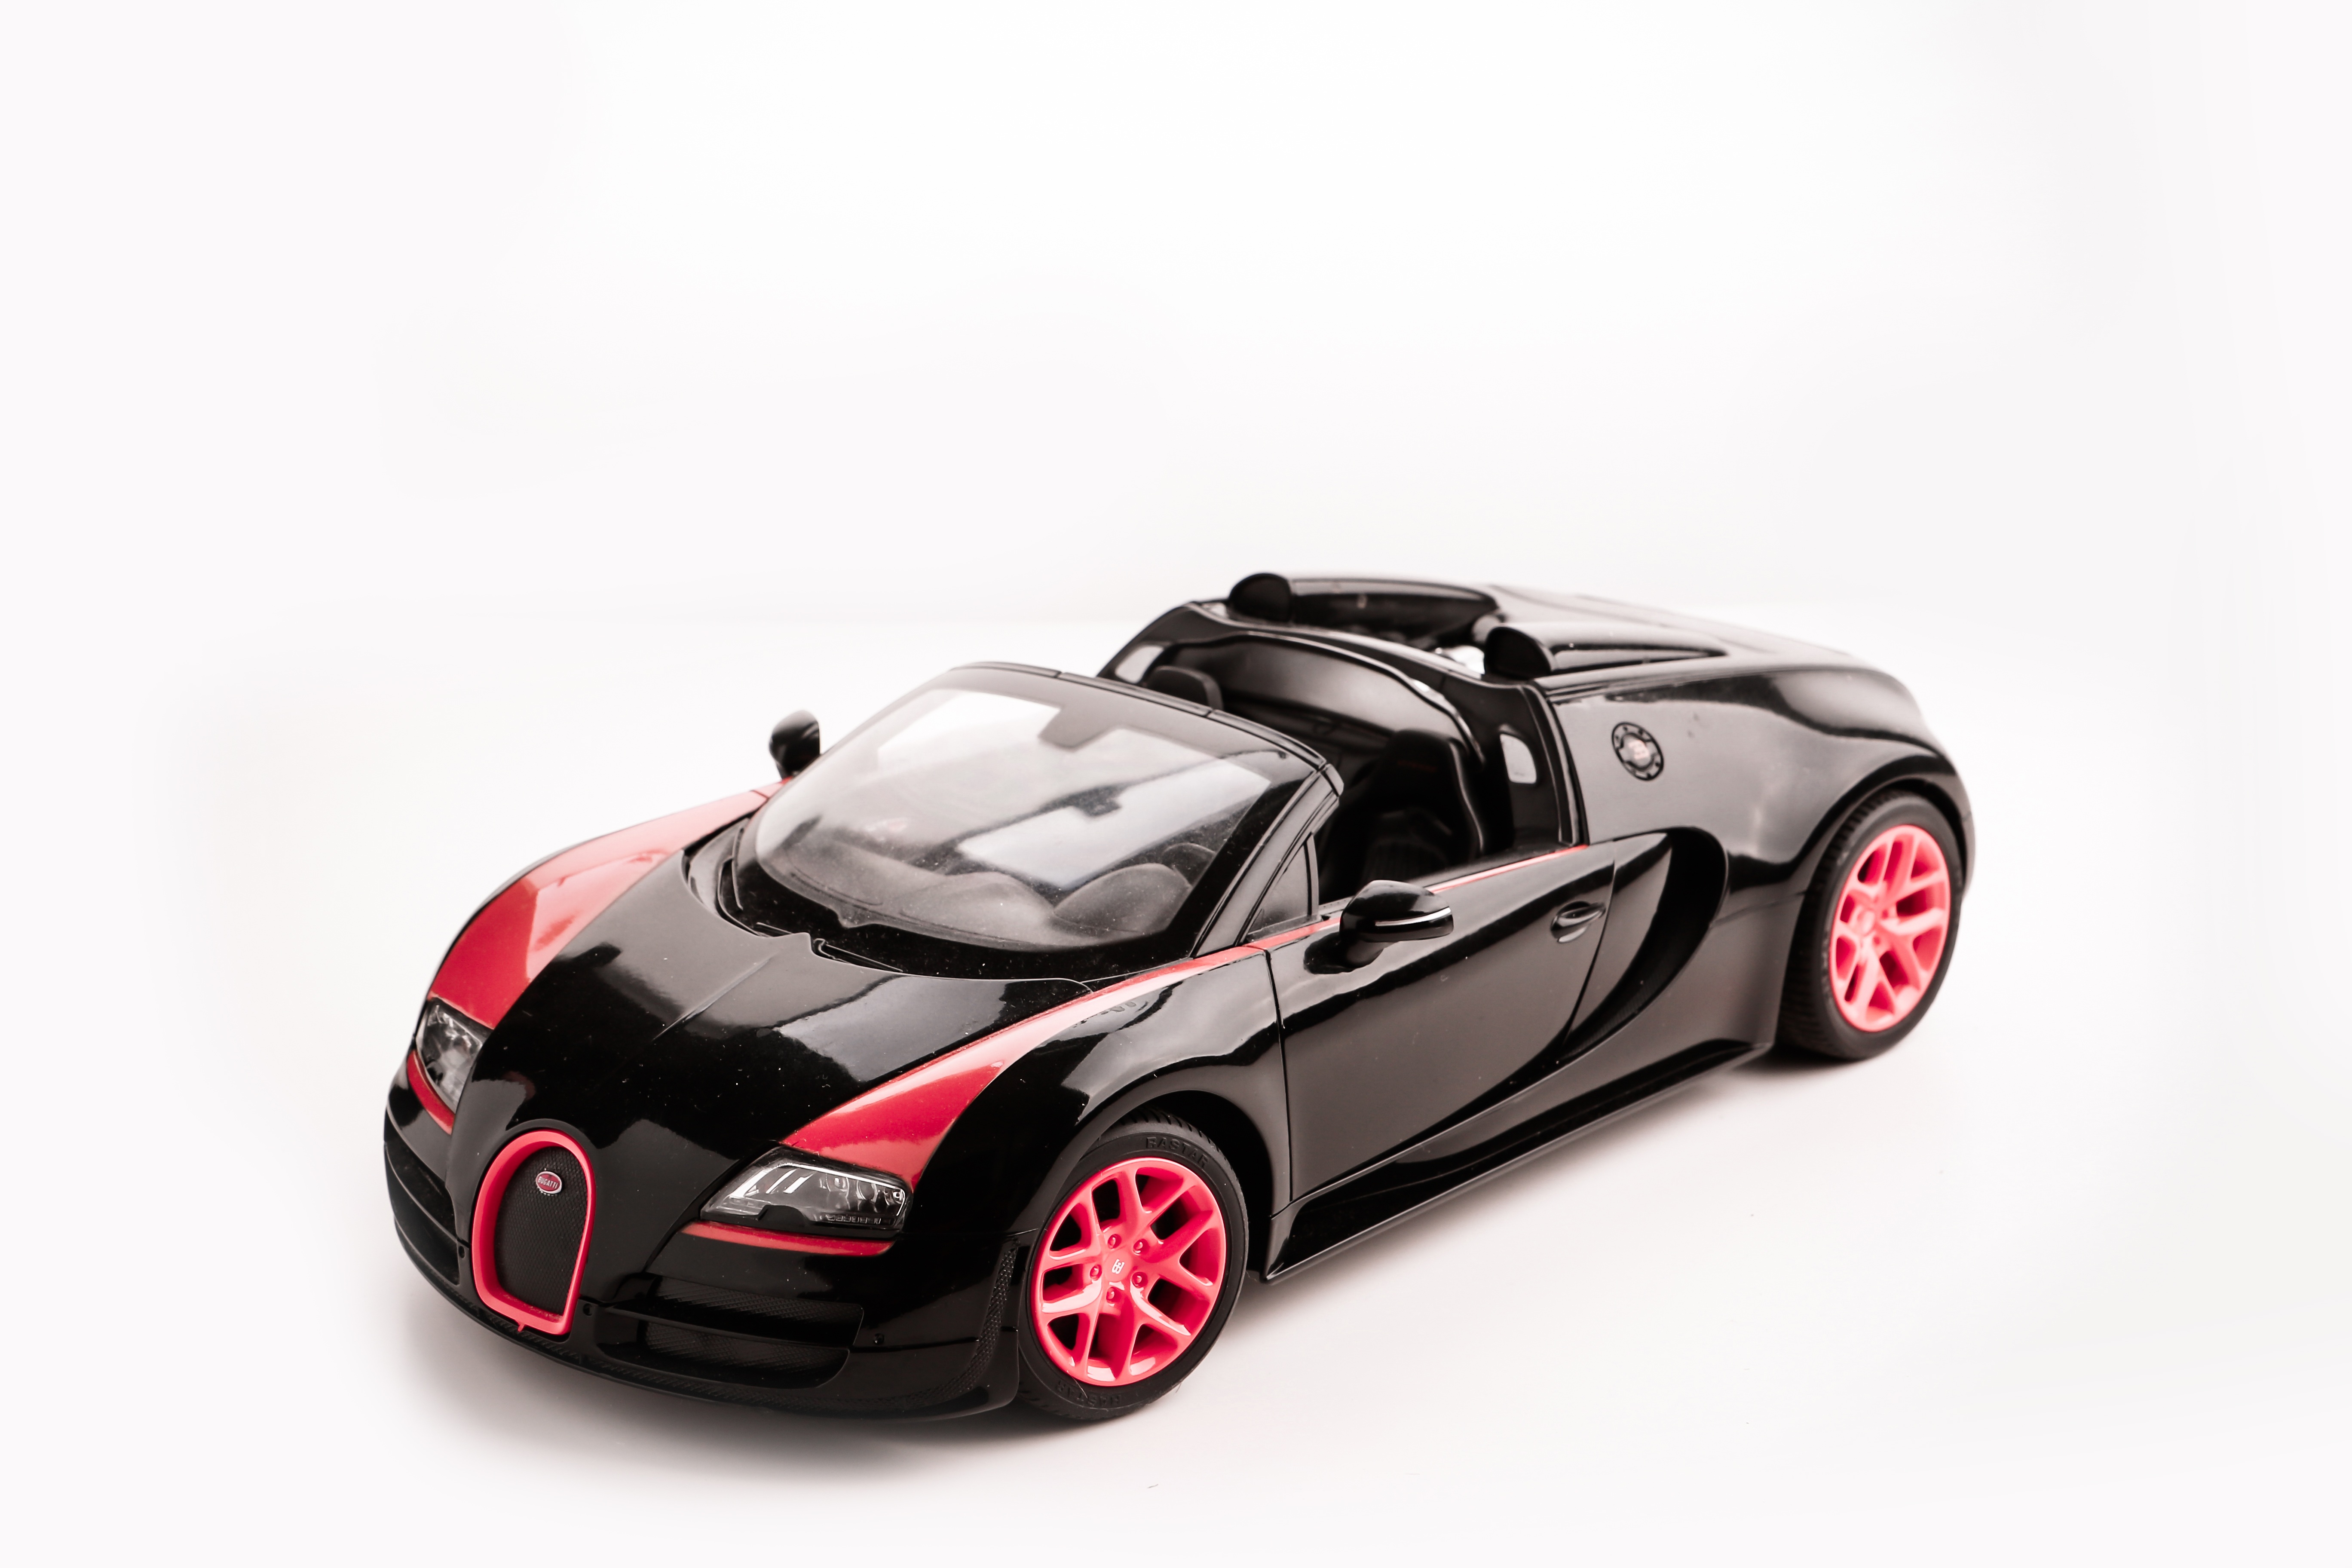
car, vehicle, sports car, race car, supercar, bugatti, model car, bugatti veyron, concept car, land vehicle, automobile make, automotive design, mobil car, 2013 bugatti veyron